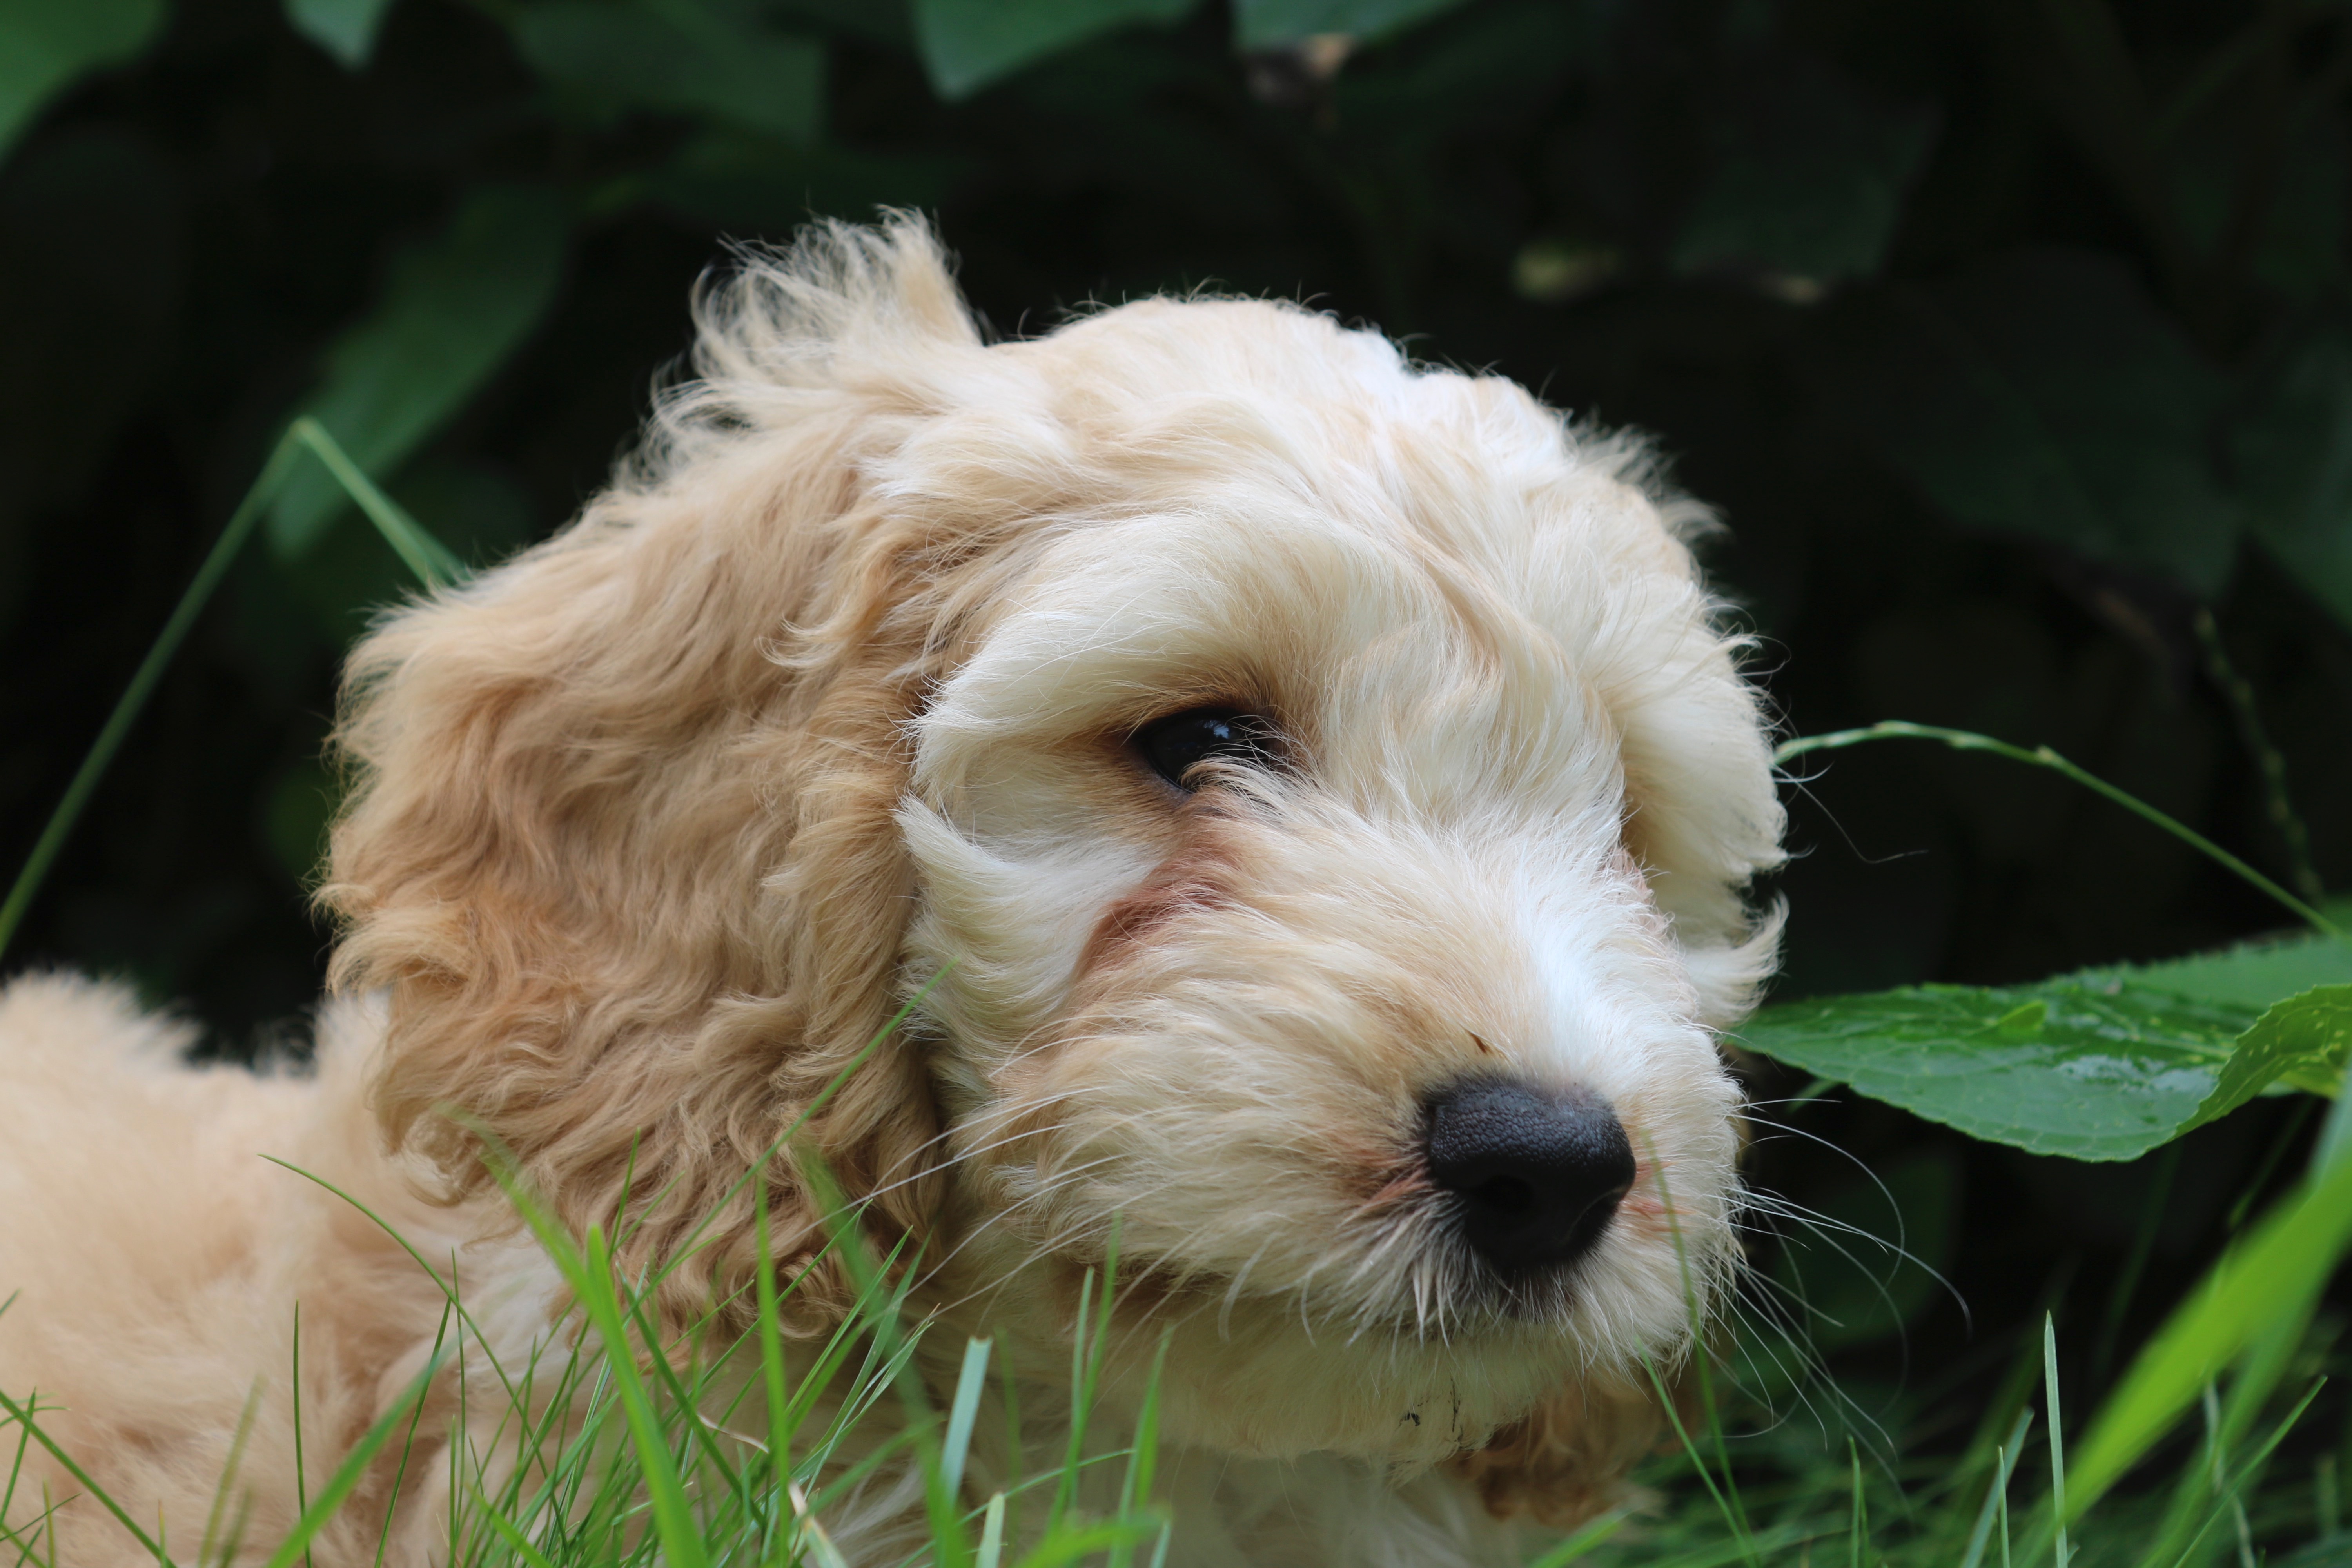
white, play, puppy, dog, animal, cute, canine, pet, fur, mammal, playing, playful, poodle, fun, happy, vertebrate, domestic, dog breed, breed, pup, doggy, cavapoo, miniature poodle, goldendoodle, cockapoo, coker spaniel, havanese, dog like mammal, carnivoran, schnoodle, dandie dinmont terrier, glen of imaal terrier, dog crossbreeds, cavachon, poodle crossbreed, petit basset griffon vend en, spinone italiano